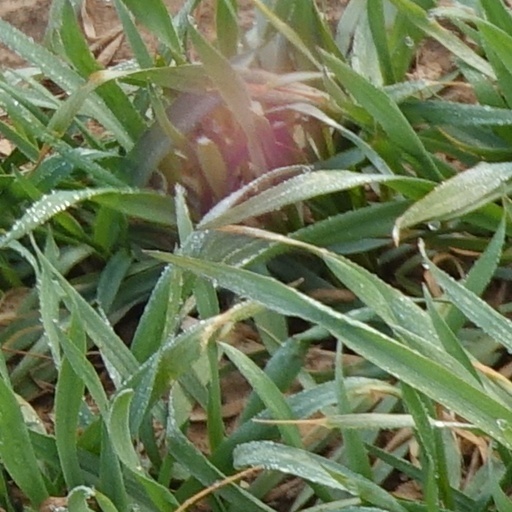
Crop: wheat